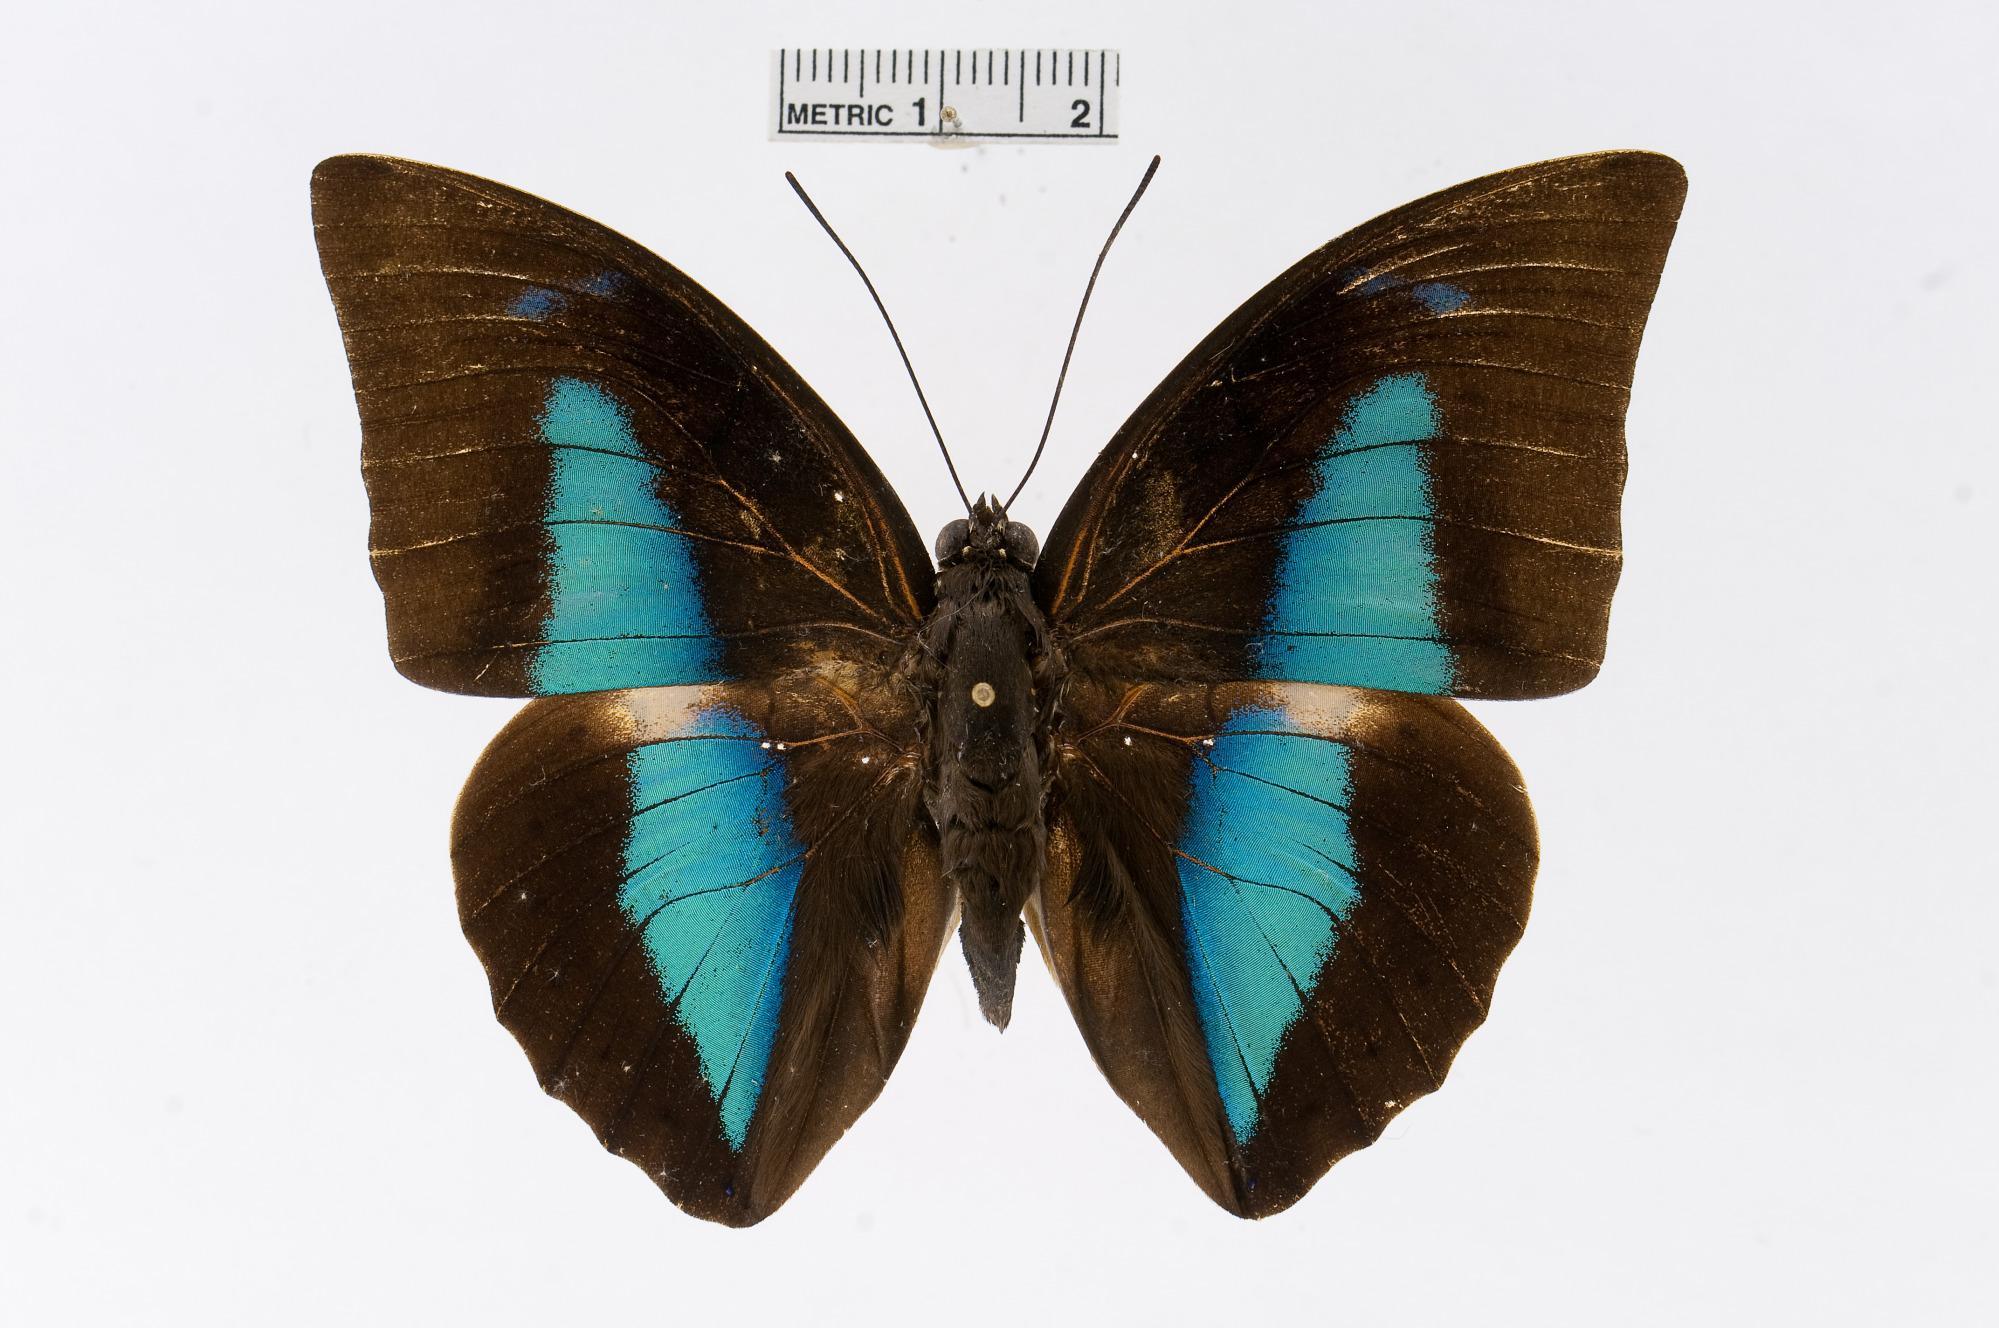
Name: Archaeoprepona amphimachus
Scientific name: Archaeoprepona amphimachus (Fabricius, 1775)
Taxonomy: Animalia, Arthropoda, Insecta, Lepidoptera, Nymphalidae, Charaxinae